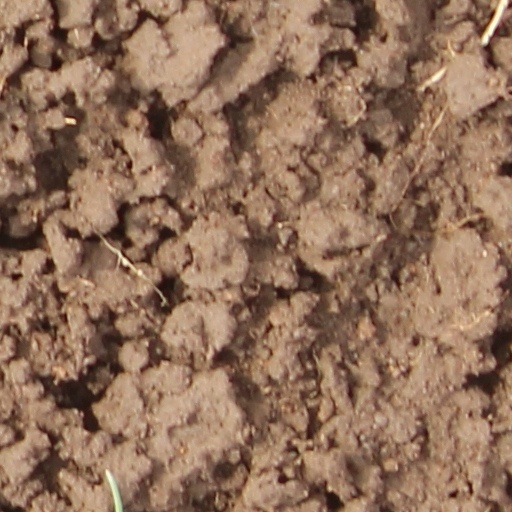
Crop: wheat